South Omaha Main Street Historic District

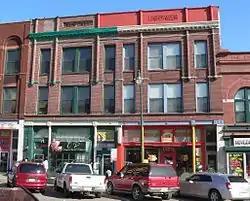
Vanous Block, at 4833-35 S. 24th Street

The South Omaha Main Street Historic District is located along South 24th Street between M and O Streets in South Omaha, Nebraska. It was added to the National Register of Historic Places in 1989. Home to dozens of historically important buildings, including the Packer's National Bank Building, the historic district included and more than 32 buildings when listed.